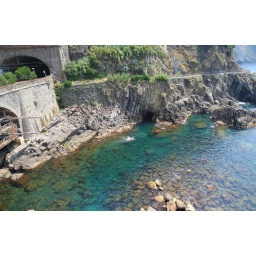
The ocean right by the train tracks in Riomaggiore